Derek Jeter

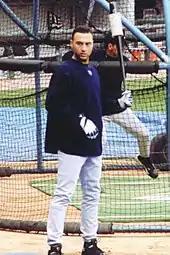
Jeter during batting practice before a game in 2004

As a result of the September 11 attacks, the start of the playoffs was delayed and the season's end was extended past the usual October timeframe. The Yankees advanced to the 2001 World Series to face the Arizona Diamondbacks. Game 4 marked the first time that any non-exhibition MLB game had been played in the month of November. In extra innings, Jeter hit a game-winning home run off of Byung-hyun Kim. The words "Mr. November" flashed on the scoreboard, alluding to former Yankee Reggie Jackson's nickname, "Mr. October". Despite the home run, Jeter slumped at the plate; he denied injuries were a factor, though a fall into a photographer's box trying to catch a foul ball may have aggravated an earlier hamstring injury. Jeter batted .148 in the World Series, as the Yankees lost in seven games.